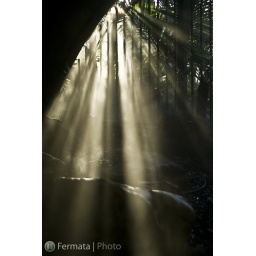
Happened to catch the sun peeking through the fence at roma st parklands in Brisbane on the way back to my car